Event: Nepal Earthquake
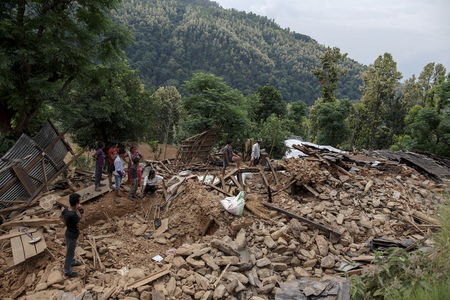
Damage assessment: damage